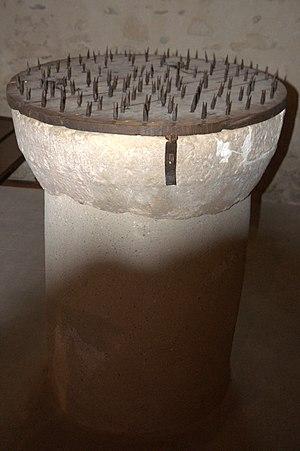
Fonts Baptismaux. Église de Mascaraas (Béarn) - France .